Admiralitätsmusik

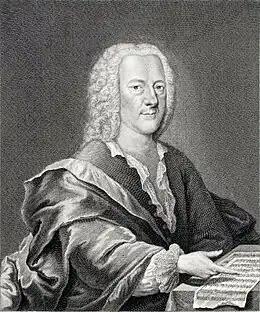
Georg Philipp Telemann, the composer of "Hamburger Admiralitätsmusik".

Hamburger Admiralitätsmusik ("Hamburg Admiralty Music") TWV 24:1 is a secular oratorio for soloists, choir and orchestra composed by Georg Philipp Telemann to celebrate the 100th anniversary of Hamburg's admiralty. It was first performed on April 6, 1723, along with Telemann's "Wassermusik (Hamburger Ebb' und Fluth)" at a banquet for the city's merchants, sea captains, and councillors that lasted until dawn. The work is on a nautical theme and set to verses by Michael Richey, a professor at the Johanneum school in Hamburg where Telemann also taught.